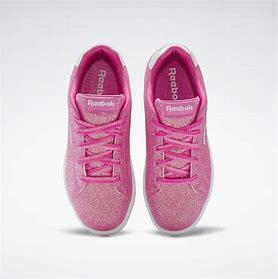
Brand: Reebok
Model: Royal Complete CLN 2